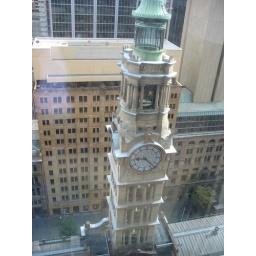
A clock! This is the clock tower atop the heritage wing of the Westin - we were in the modern tower